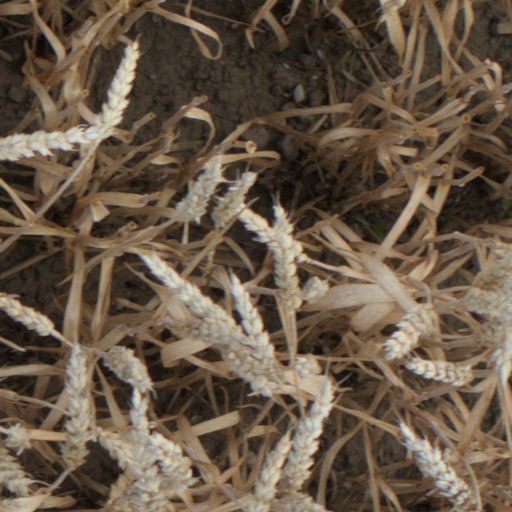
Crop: wheat